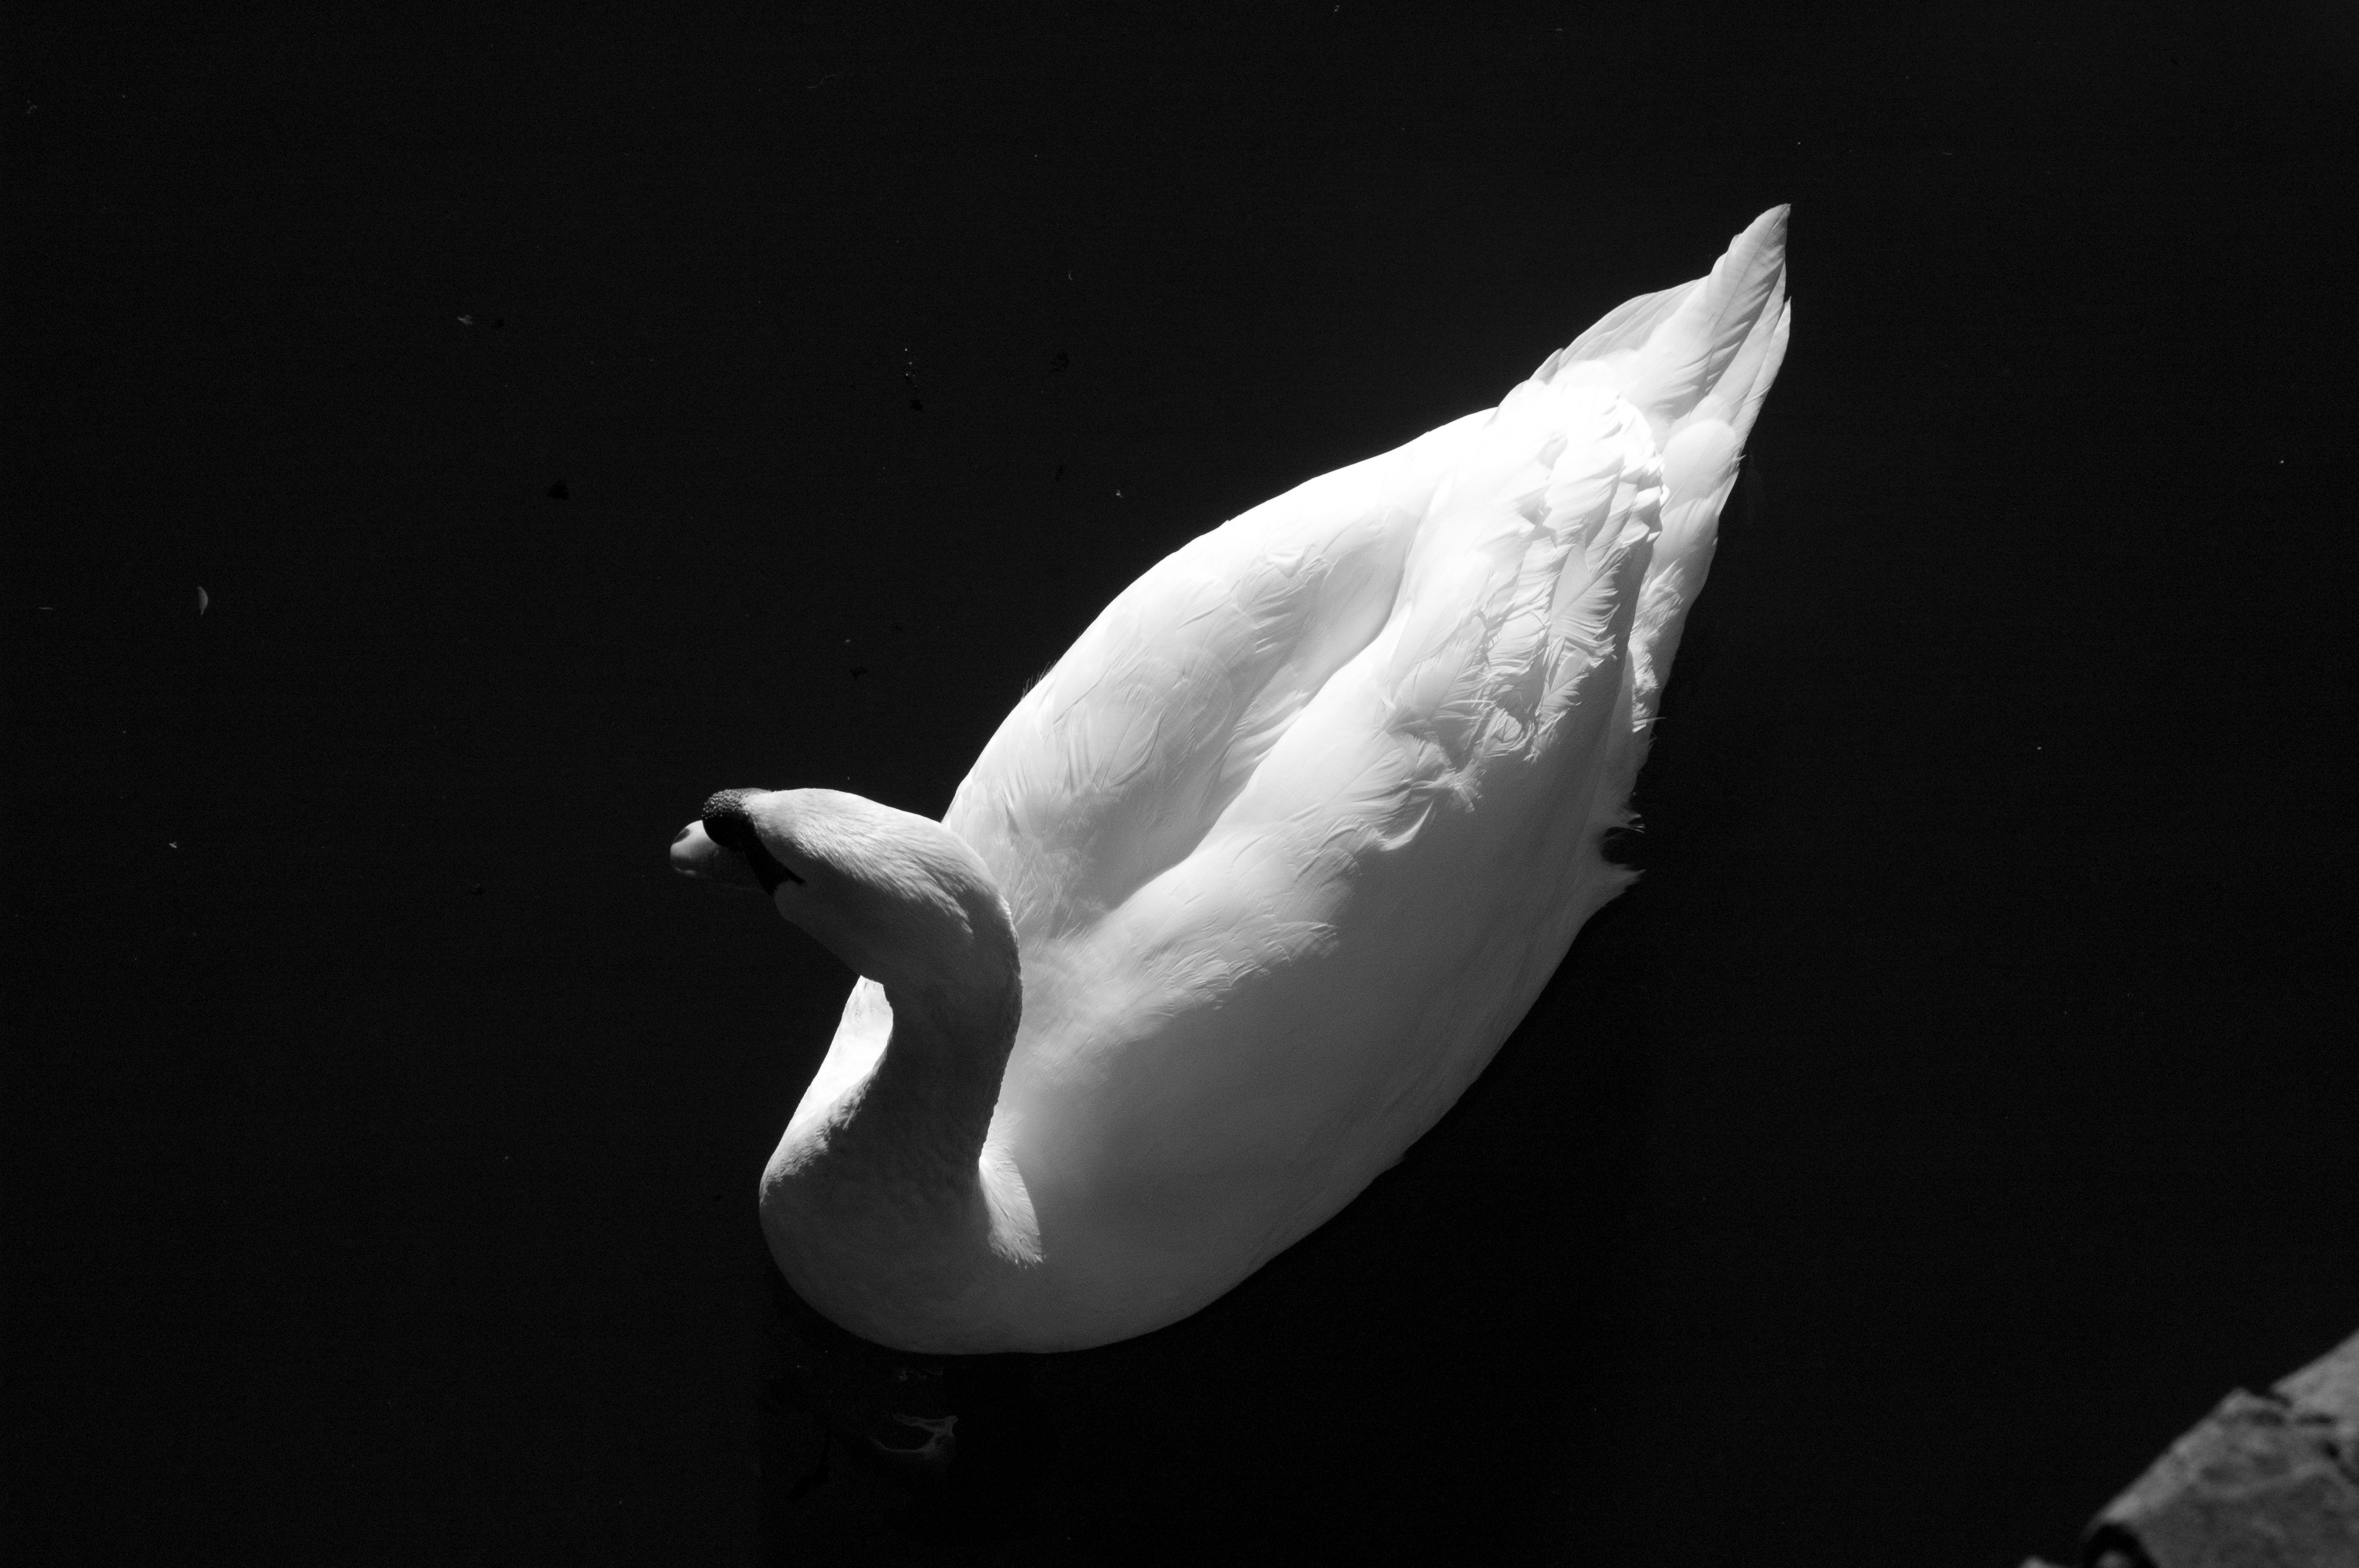
bird, wing, black and white, white, darkness, black, monochrome, water bird, monochrome photography